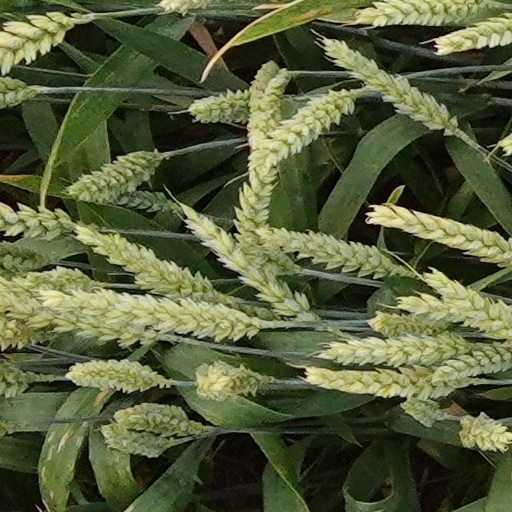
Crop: wheat